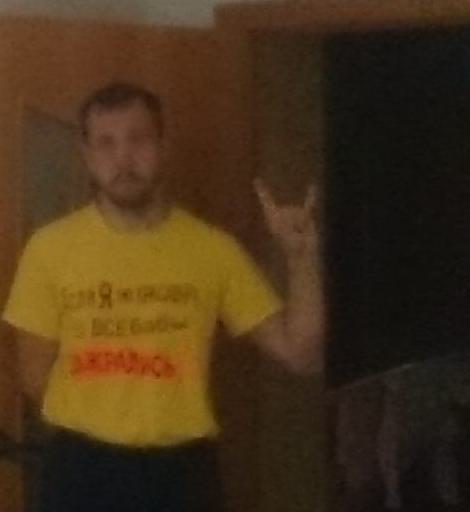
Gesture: rock